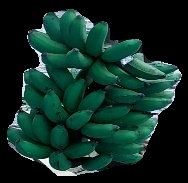
Variety: rasbale
Grade: grade3